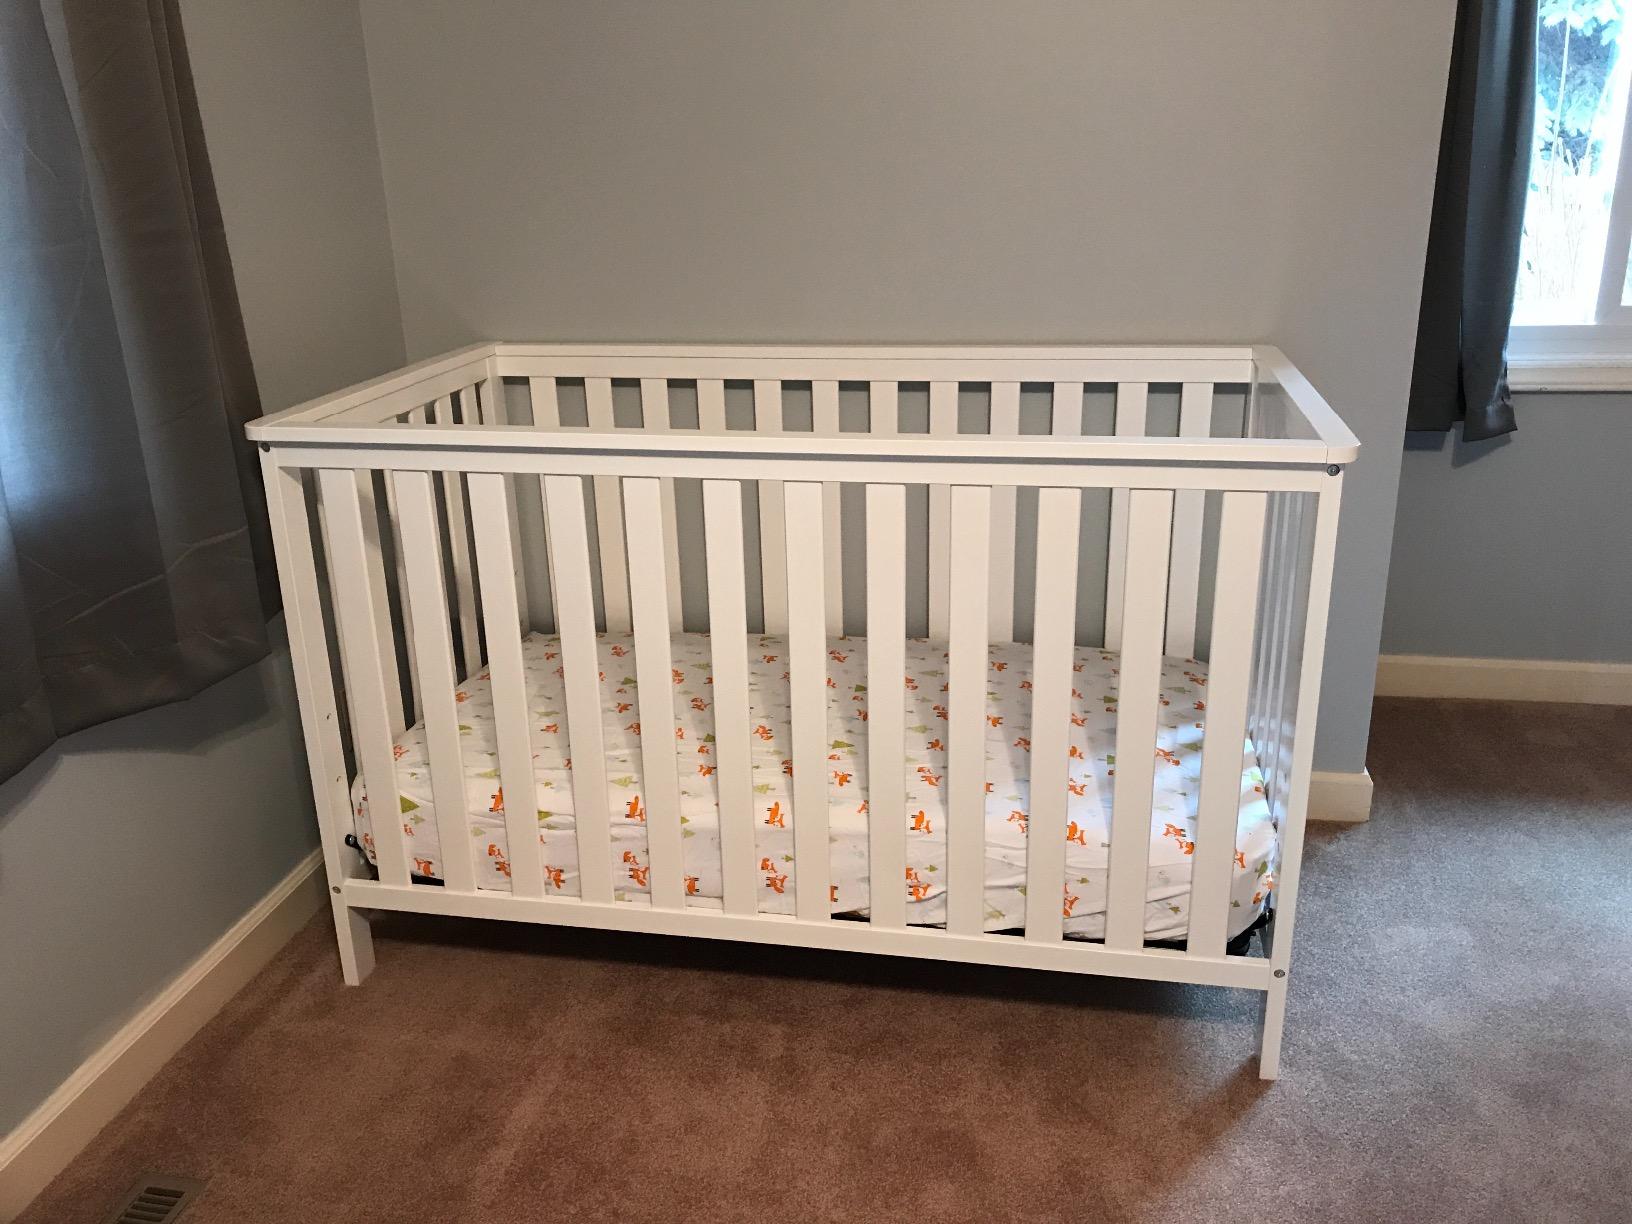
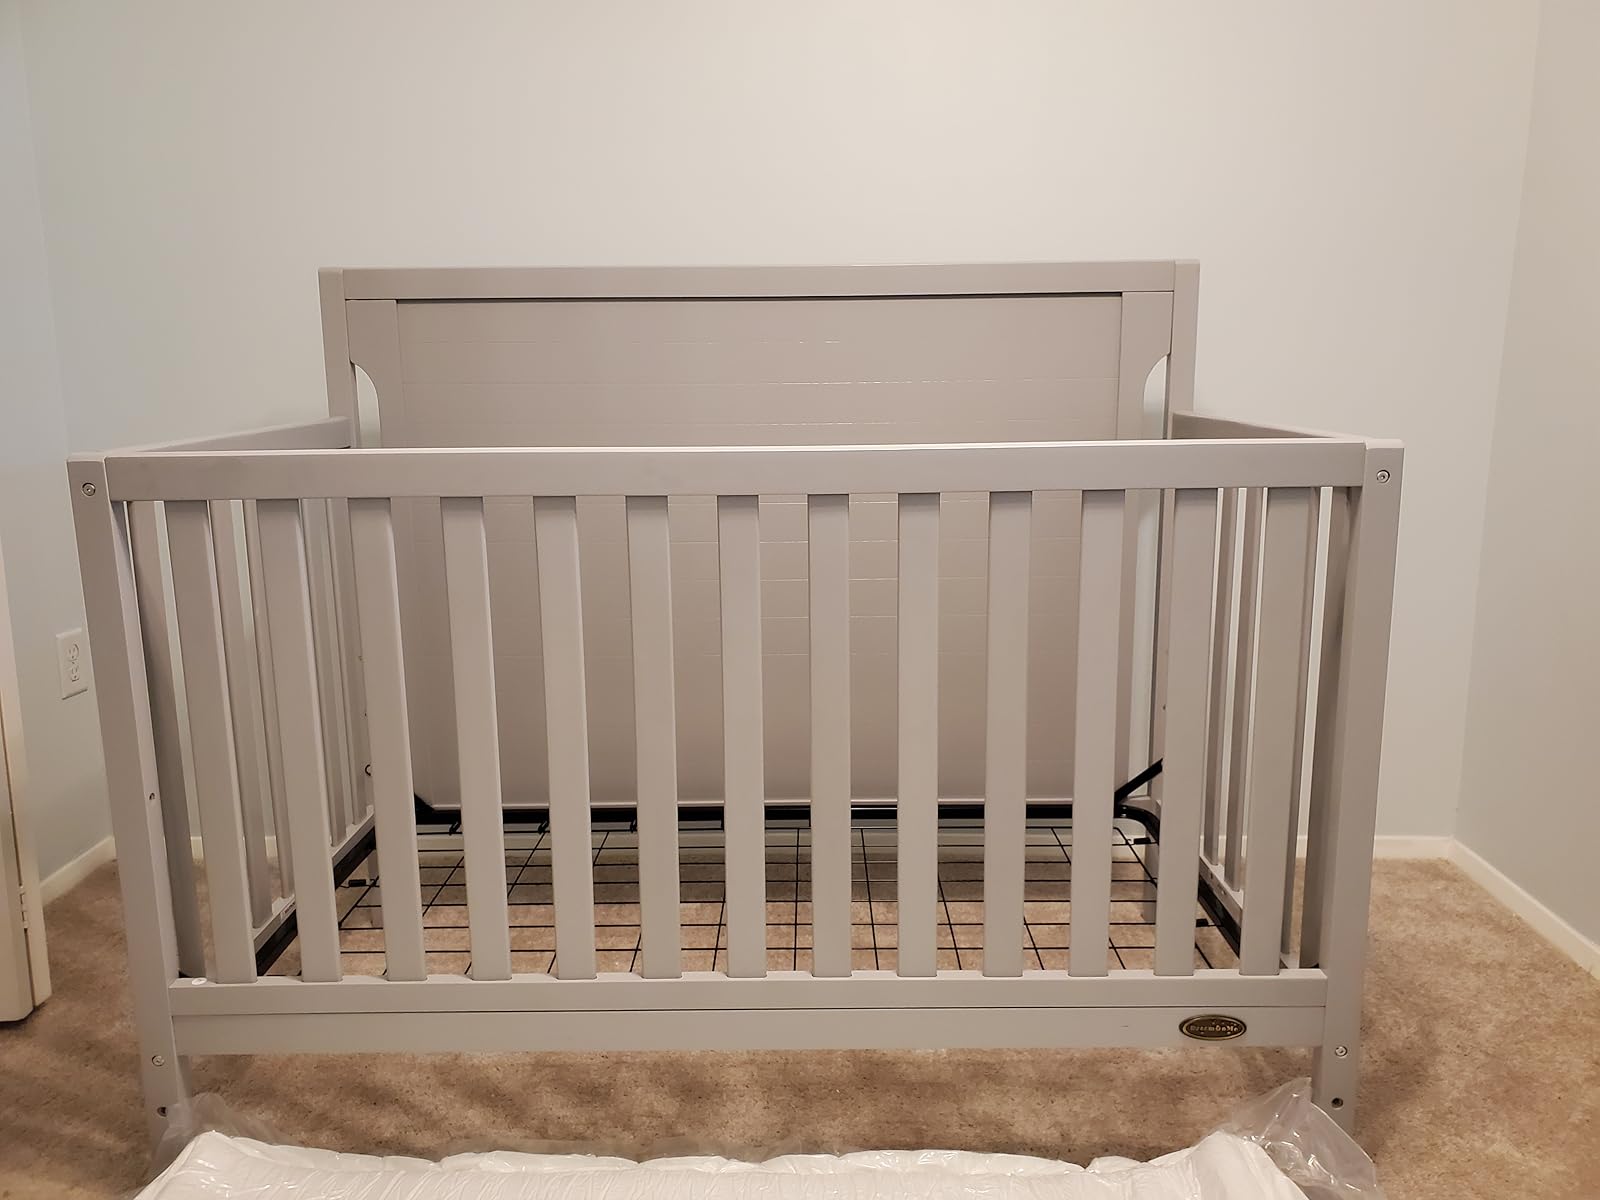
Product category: products_crib
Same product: no